River Findhorn

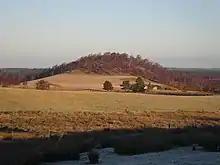
Dunearn hill fort

The great weight of the ice depressed the land surface and with the end of the glacial period there resulted both sea level rises and isostatic rebound of the land which combined with periodic uplifts resulted in a complex interplay of land and sea with a prominent raised shoreline between Nairn and Forres that skirts the Culbin Forest.